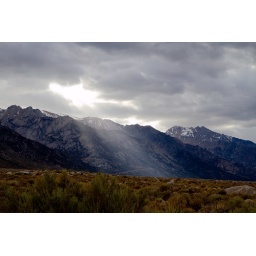
Sun shining through the clouds over the mountains